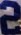
Number: 2